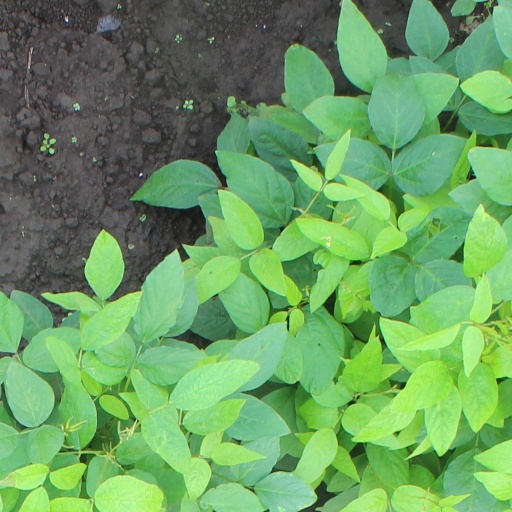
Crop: soybean